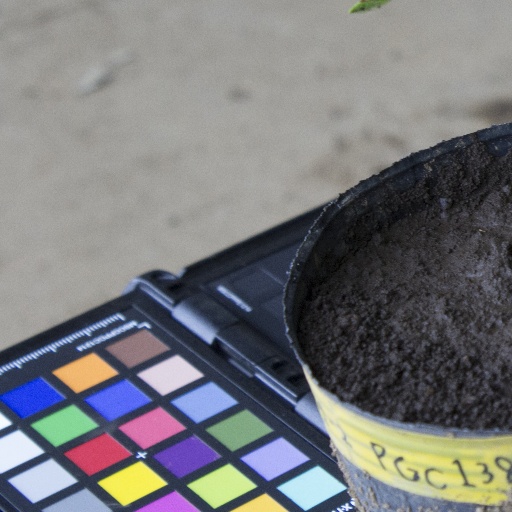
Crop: soybean